Asia Plaza Building

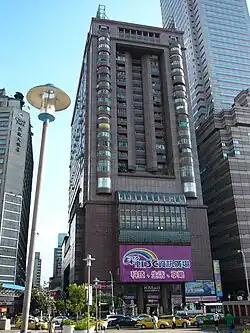

The Asia Plaza Building is a 27-story, skyscraper office building located in Zhongzheng District, Taipei, Taiwan. The building was designed by Taiwanese architect Chu-Yuan Lee. When the building was completed in 1990, it was the tallest in West Taipei, but was surpassed by Shin Kong Life Tower in 1993. The higher floors of the building house offices, hotels, a gym and a cram school, whilst the lower floors of the building house a department store.